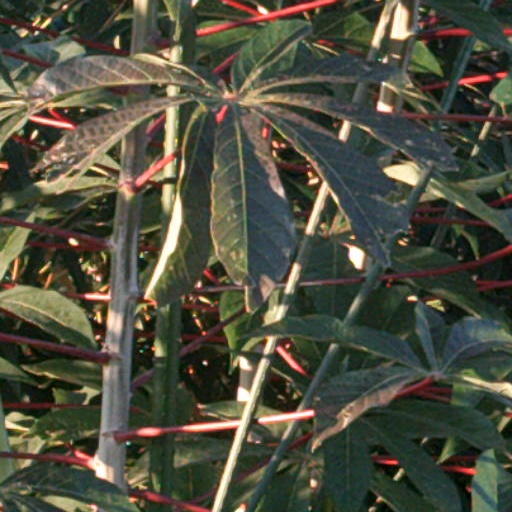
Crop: cassava